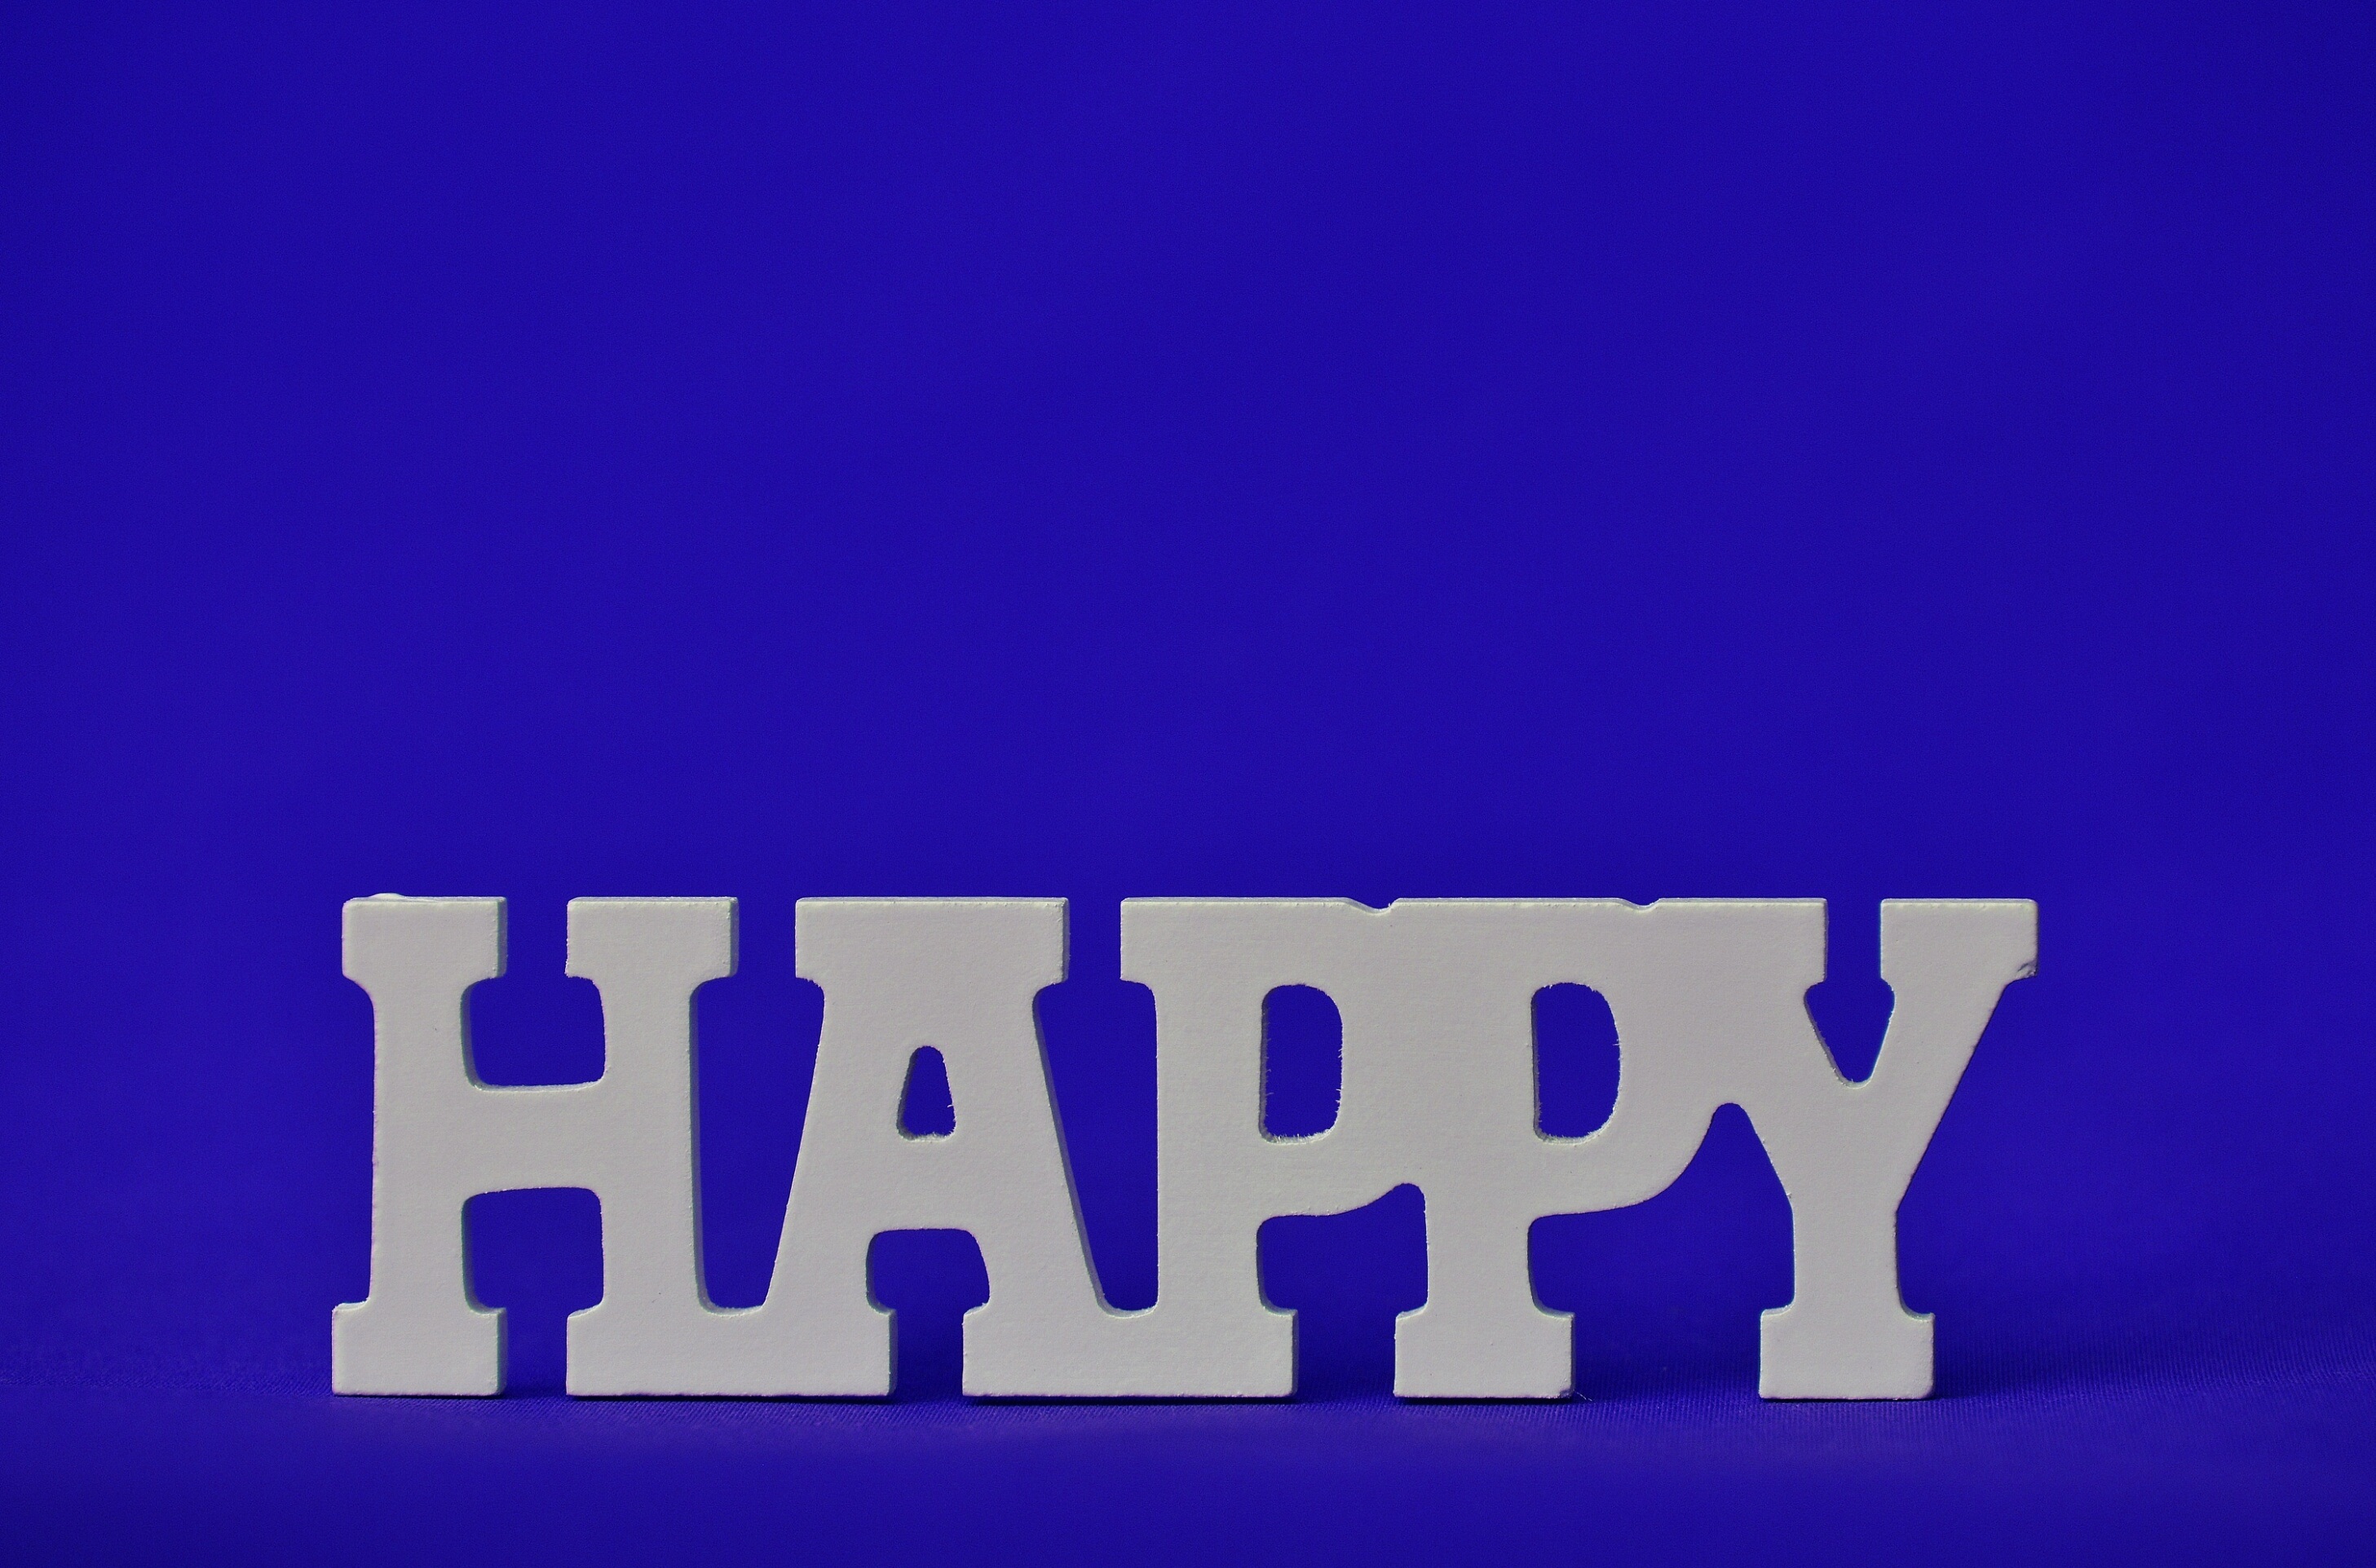
number, cute, love, blue, yellow, signage, smile, laugh, start, brand, cheerful, font, happy, happiness, courage, text, funny, joy, day, emotion, positive, beginning, good mood, valentine's day, emoticon, keep smiling, joy of life, laughing face, life is beautiful, pep talk, frohnatur, vehicle registration plate